Weighted catenary

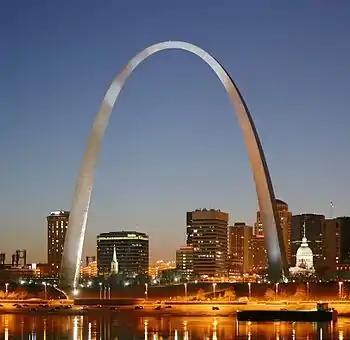

A weighted catenary (also flattened catenary, was defined by William Rankine as transformed catenary and thus sometimes called Rankine curve) is a catenary curve, but of a special form: if a catenary is the curve formed by a chain under its own weight, a weighted catenary is the curve formed if the chain's weight is not consistent along its length. Formally, a "regular" catenary has the equation